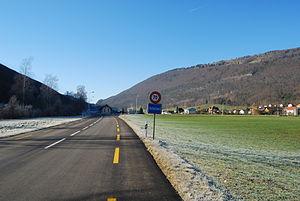
La Route principale 30 est une route principale suisse reliant le Jura Bernois à Balsthal dans le Jura Soleurois. La route débute à La Cibourg, lieu-dit de la commune de La Ferrière, à l'intersection avec la route principale 18 à quelques kilomètres à l'est de La Chaux-de-Fonds.